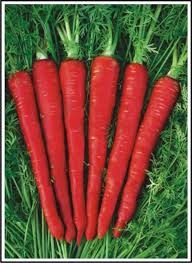
Indian Red Carrot
Category: Food, Beverages & Tobacco > Food Items > Fruits & Vegetables > Fresh & Frozen Vegetables > Carrots